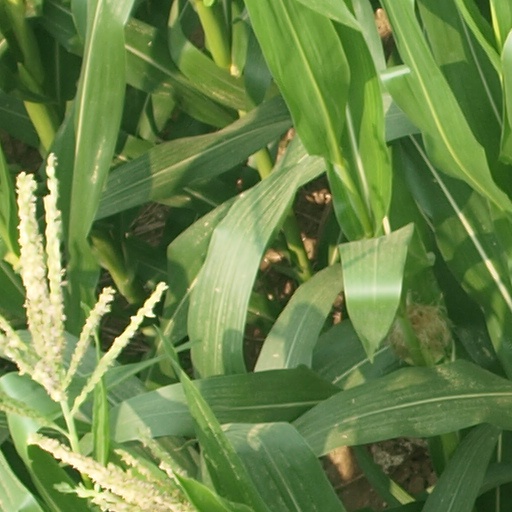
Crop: maize; corn